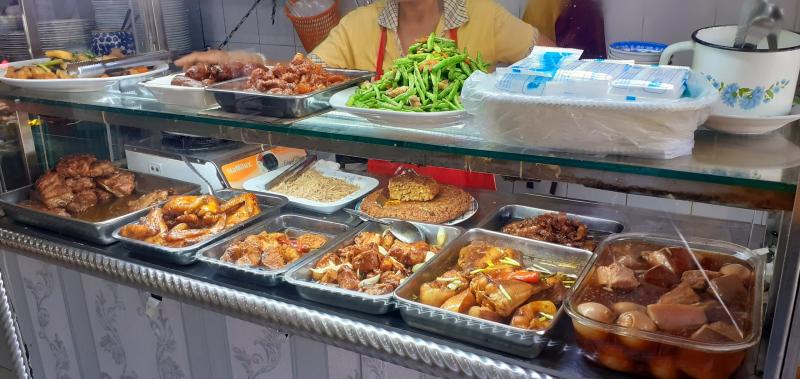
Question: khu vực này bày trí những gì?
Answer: khu vực này bày trí các món ăn